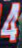
Number: 4